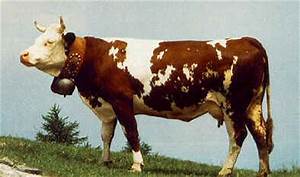
Label: mucca